Abdul Halim (Indonesian politician)

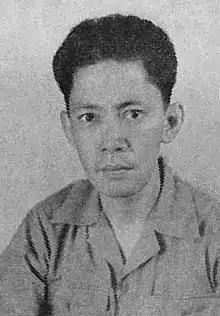
Abdul Halim, 1950

Abdul Halim (27 December 1911 – 4 July 1987) was an Indonesian politician, who served as the 4th prime minister of Indonesia.